A Billion Lives

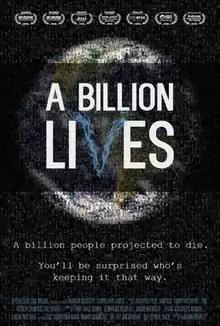
Social film poster

A Billion Lives is a 2016 documentary film directed and narrated by Aaron Biebert. The film stars "Winston Man" David Goerlitz, former president of the World Medical Association Delon Human, and former executive director at the World Health Organization Derek Yach.